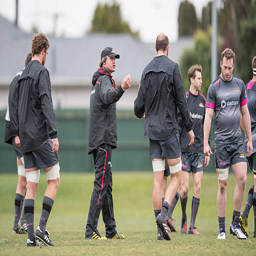
man reacting during a training session .